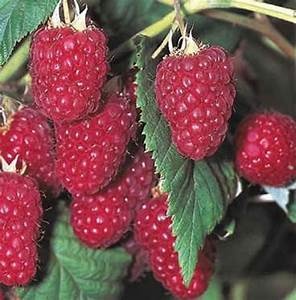
Label: raspberry